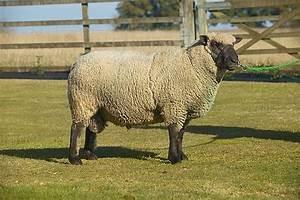
sheep